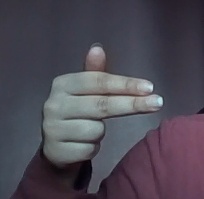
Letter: ghain